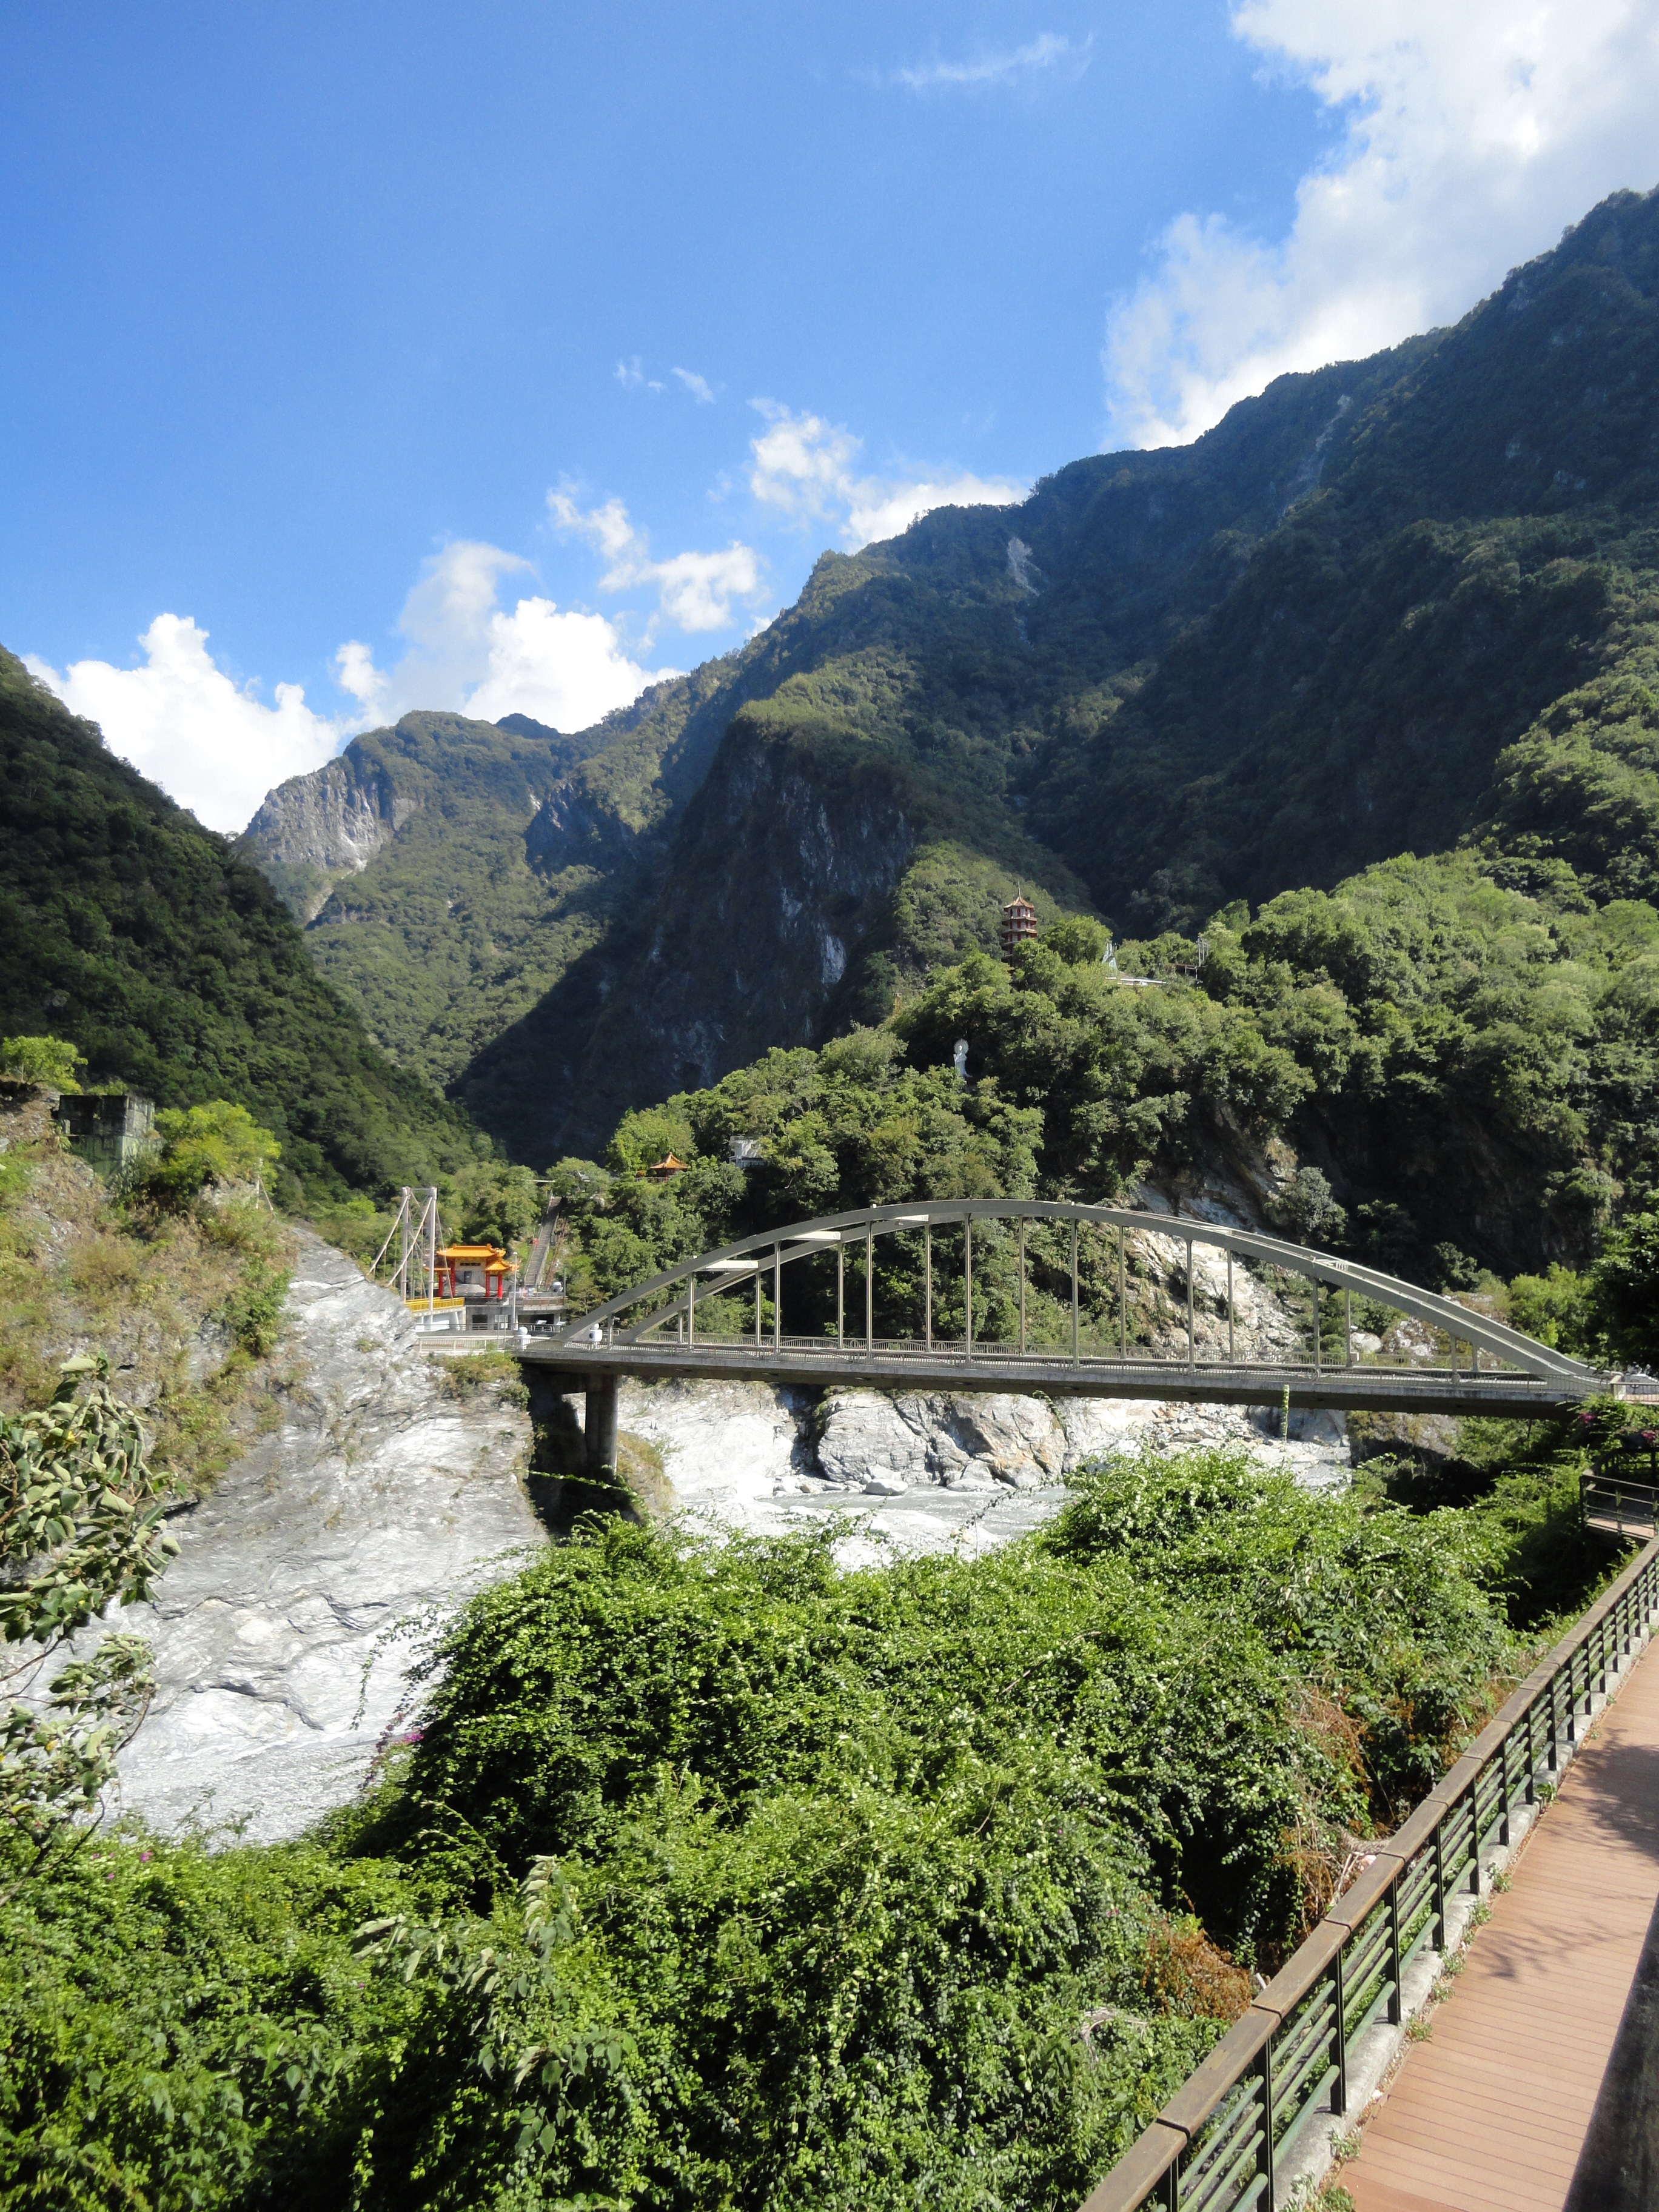
landscape, walking, mountain, bridge, adventure, river, valley, mountain range, fjord, reservoir, tourism, alps, ravine, landform, mountain pass, geographical feature, mountainous landforms